Describe the emotion expressed in this image:  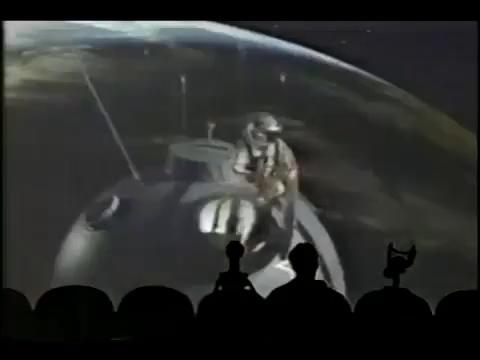
This person displays Fear, valence and arousal with low intensity.